Orangeburg County Jail

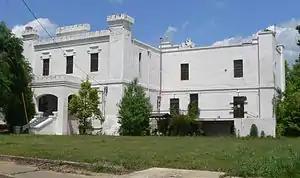

The (Old) Orangeburg County Jail, also known as The Pink Palace, is a historic jail located at Orangeburg, Orangeburg County, South Carolina. It was built between 1857 and 1860, and is a two-story, rectangular, cement-covered brick building in the Late Gothic Revival style. It features a crenellated main tower and corner turrets. General William Tecumseh Sherman’s troops burned the building in February 1865; it was subsequently restored.